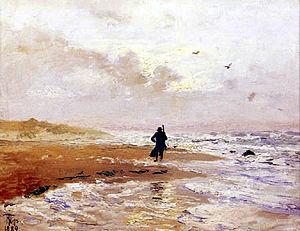
Thorvald Simeon Niss est un peintre de paysages danois qui s'est intéressé à la peinture marine après être devenu membre des peintres de Skagen.